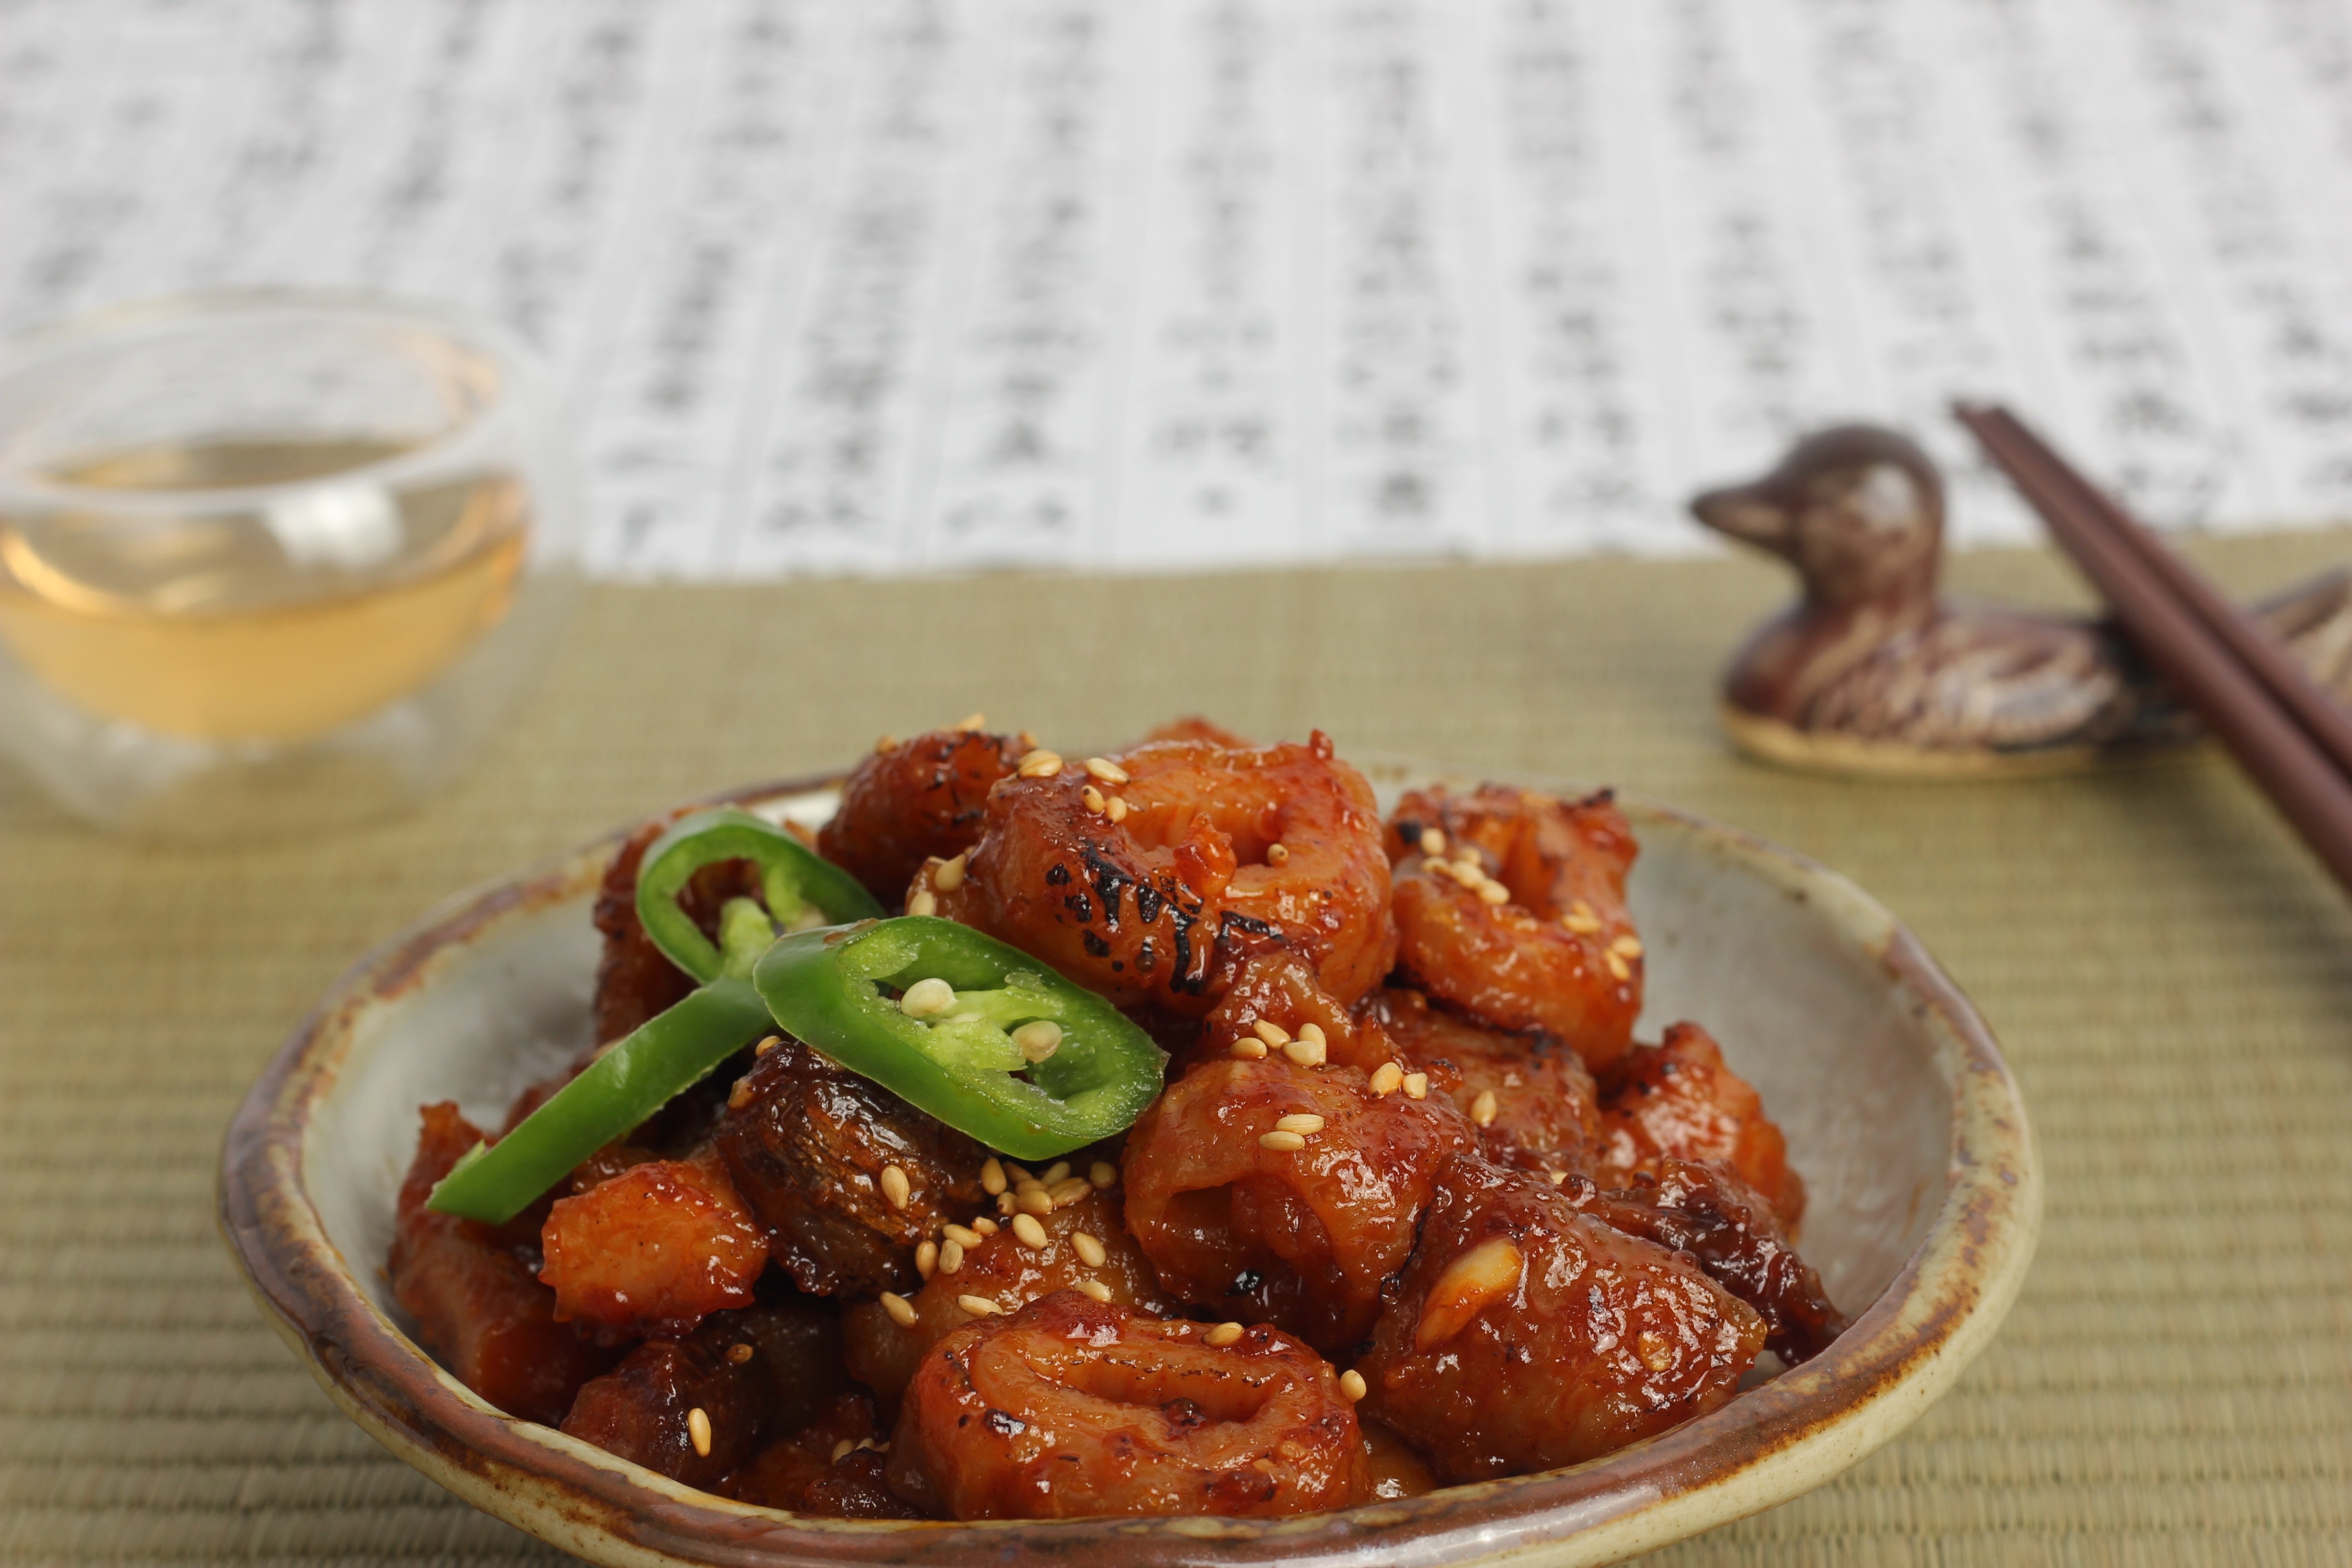
asian, dish, food, cooking, produce, meat, cuisine, delicious, asian food, curry, korean food, chinese food